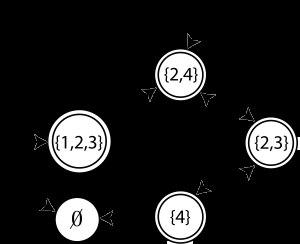
En informatique théorique, et notamment en théorie des automates, l'algorithme appelé la construction par sous-ensembles, en anglais « powerset construction » ou « subset construction », est la méthode usuelle pour convertir un automate fini non déterministe en un automate fini déterministe équivalent, c'est-à-dire qui reconnaît le même langage rationnel.